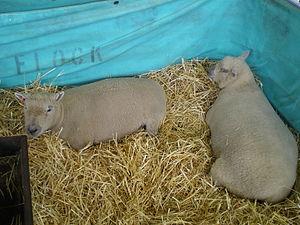
La southdown est une race de mouton originaire d'Angleterre.
On dénombre une soixantaine de races ovines en France dont certaines sont aujourd'hui des races dites de conservatoire et beaucoup classées par le Bureau des ressources génétiques dans la liste des races en danger.